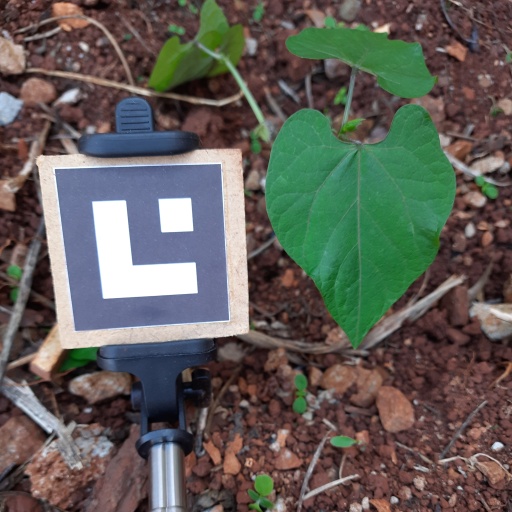
Observations: wavy surface, no eating holes, under shade